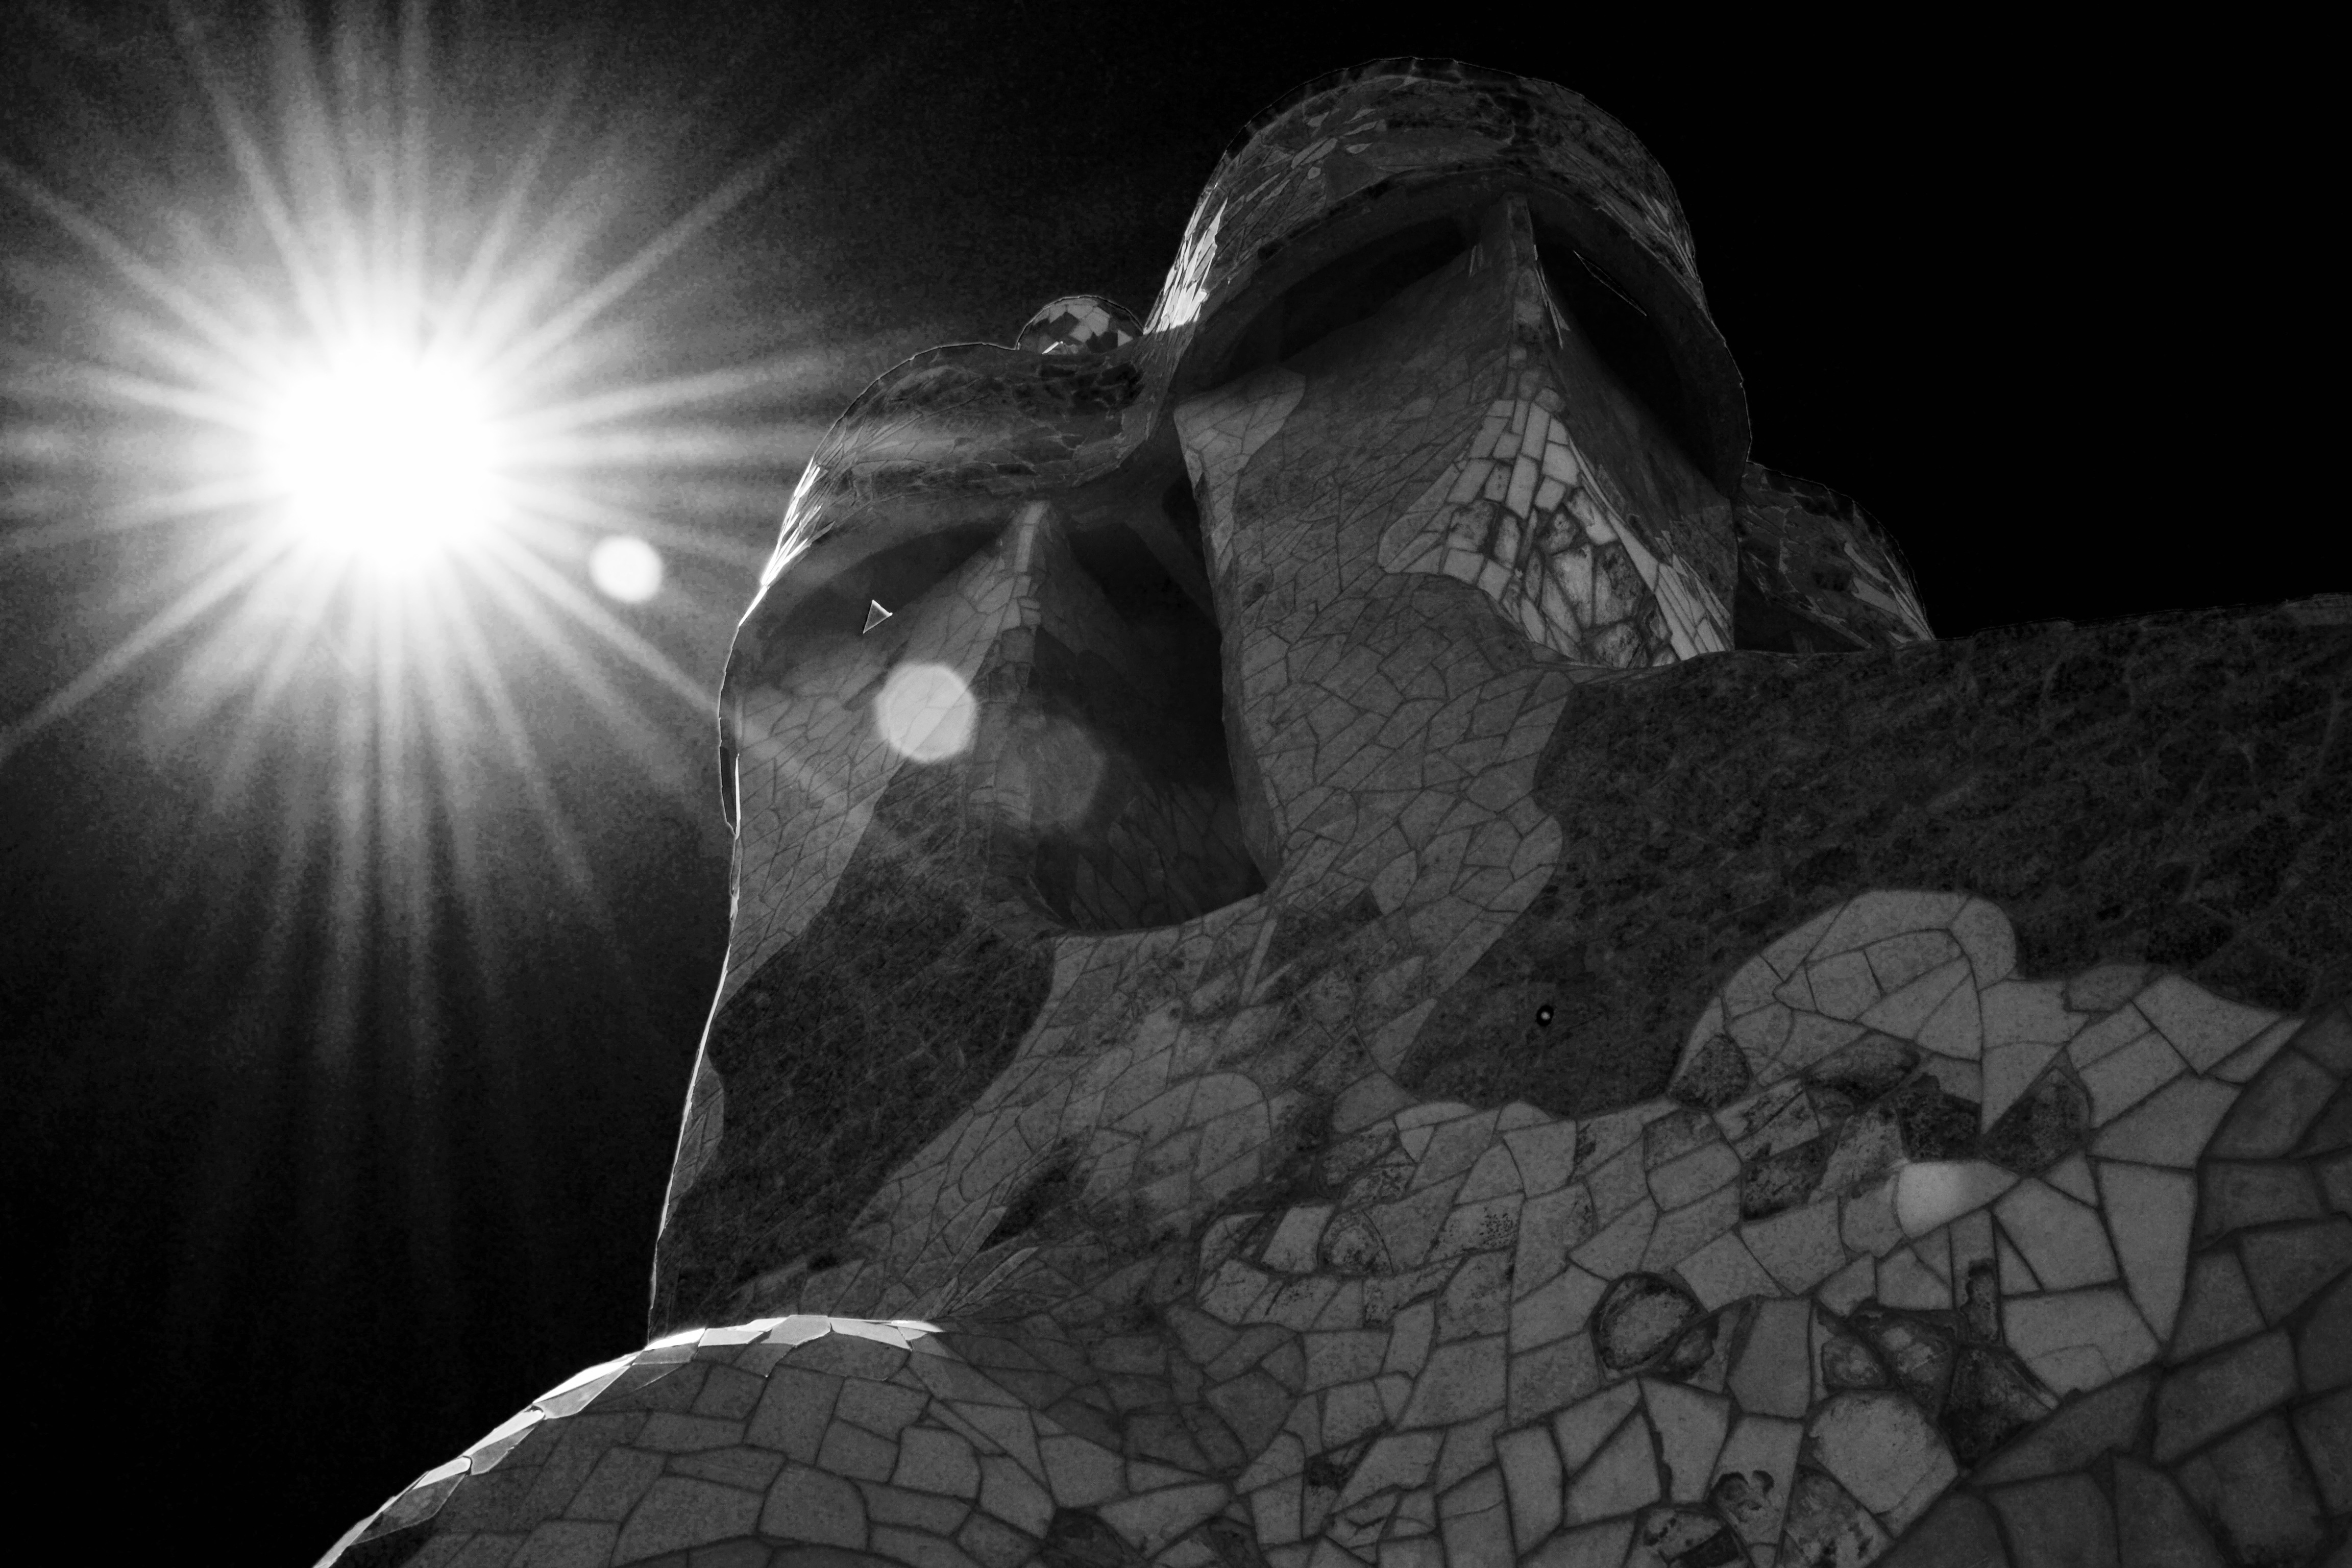
rock, light, black and white, sunlight, darkness, black, monochrome, screenshot, monochrome photography